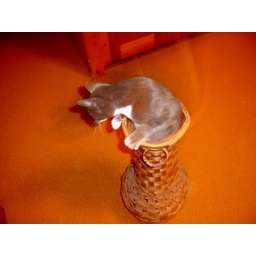
And even more cat in a basket